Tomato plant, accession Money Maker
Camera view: horizontal (90 deg, fisheye); turntable rotation: 30 degrees
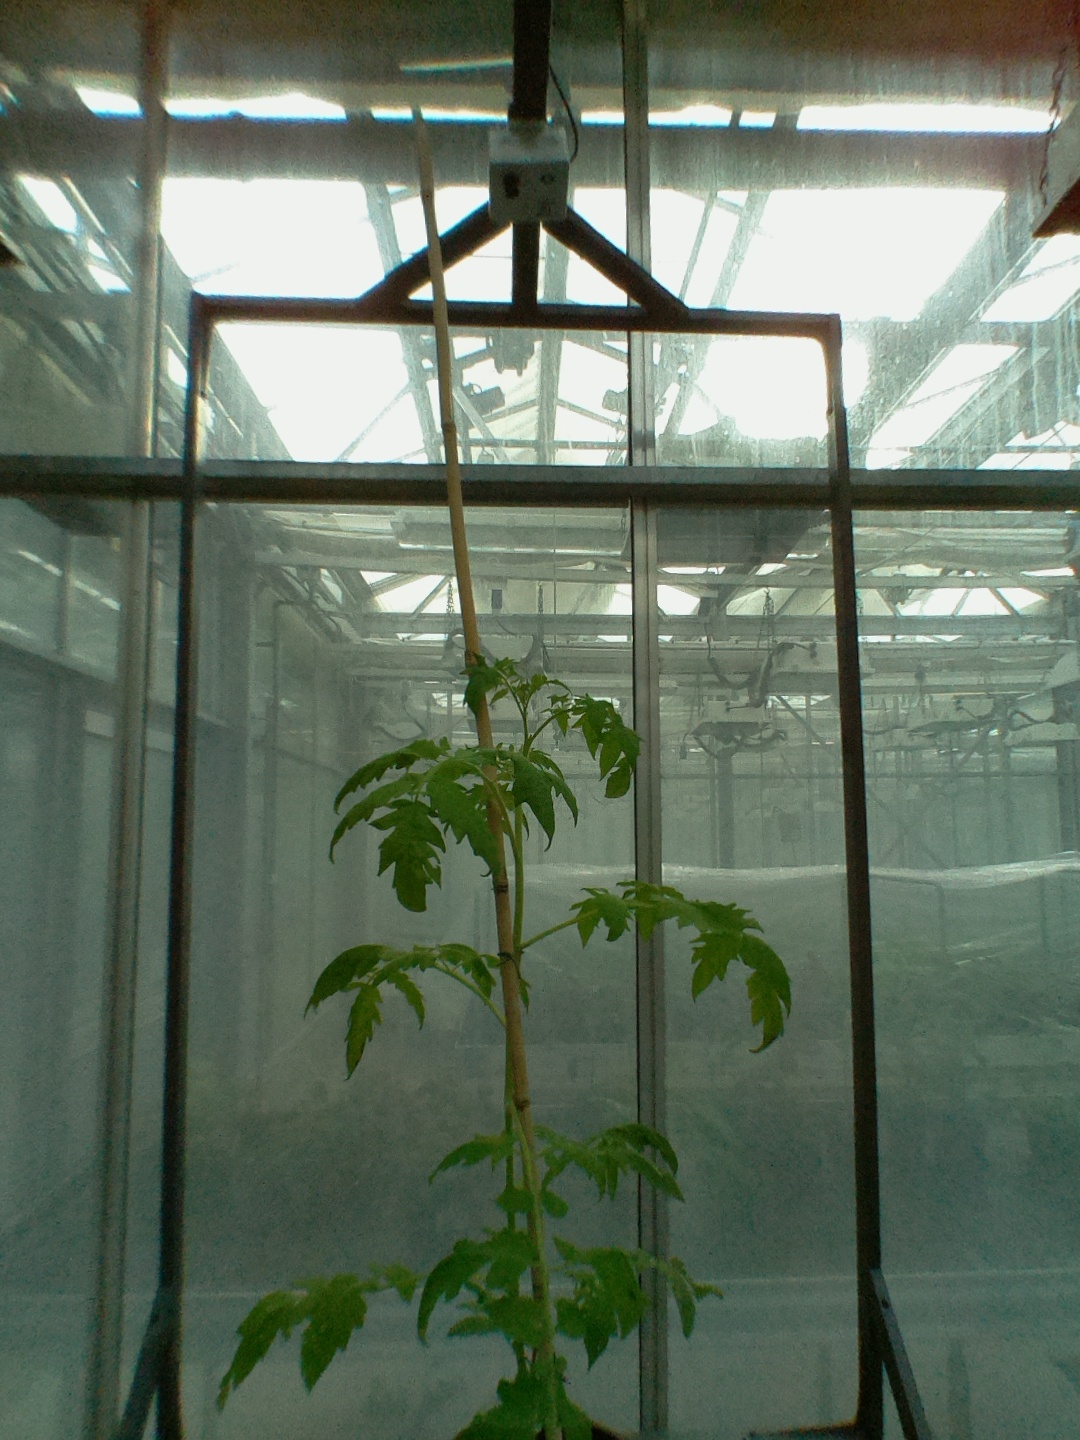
BBCH growth stage 15: 10 of true leaves visible